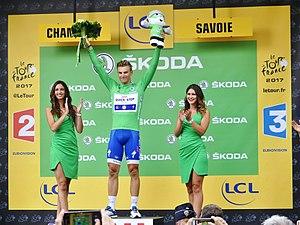
Vue de Marcel Kittel portant le maillot vert du meilleur sprinter (classement par points), sur le podium de Chambéry (Savoie), à l'issue de la 9ème étape du Tour de France 2017.
La 9ᵉ étape du Tour de France 2017 se déroule le dimanche 9 juillet 2017 entre Nantua et Chambéry, sur une distance de 181,5 kilomètres. Elle emprunte sept cols et côtes du Jura, dont trois sont classés en Hors catégorie. Le Colombien Rigoberto Urán s'impose, en devançant au sprint le Français Warren Barguil et le Britannique Christopher Froome. Ce dernier conserve le maillot jaune. Douze coureurs quittent le Tour de France à l'issue de cette étape, dont l'un des favoris, Richie Porte, le deuxième du classement général au départ de l'étape Geraint Thomas, tous deux victimes de chutes, et le sprinteur Arnaud Démare, arrivé hors-délais avec trois équipiers.